Battle of Porta

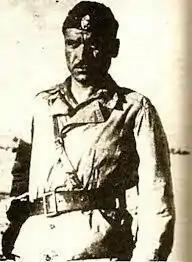
Dimitris Tasos (alias Mimis Boukouvalas), one of the ELAS commanders at Porta

The defence of the pass was undertaken by the eastern Thessalian sub-commands of Pelion and Kissavos, which were closest to the area. The Koziakas sub-command was ordered to occupy the Kalambaka–Diava pass, while a detachment sent to the Agrafa area for procuring supplies was ordered to remain there and carry out harassing attacks. The ELAS forces deployed in the Porta–Mouzaki numbered in total 235 partisans, aided by four groups of Reserve ELAS fighters from the villages of Dousikos, Porta, Beletsi, and Mouzaki, but only the Dousikos group actually fought in the battle, as the others were used as covering forces and messengers. The two detachments of the Kissavos sub-command, reinforced by a squad from the Agrafa sub-command—8 squads in total—held the Porta straits, while the Pelion sub-command, likewise reinforced with a squad from Agrafa—6 squads in total—held the passes at Mouzaki.